Society of the Holy Child Jesus

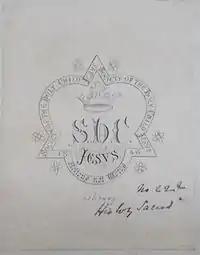
Ex-libris: Society of the Holy Child Jesus

The Society of the Holy Child Jesus is an international community of Catholic sisters founded in England in 1846 by Philadelphia-born Cornelia Connelly.